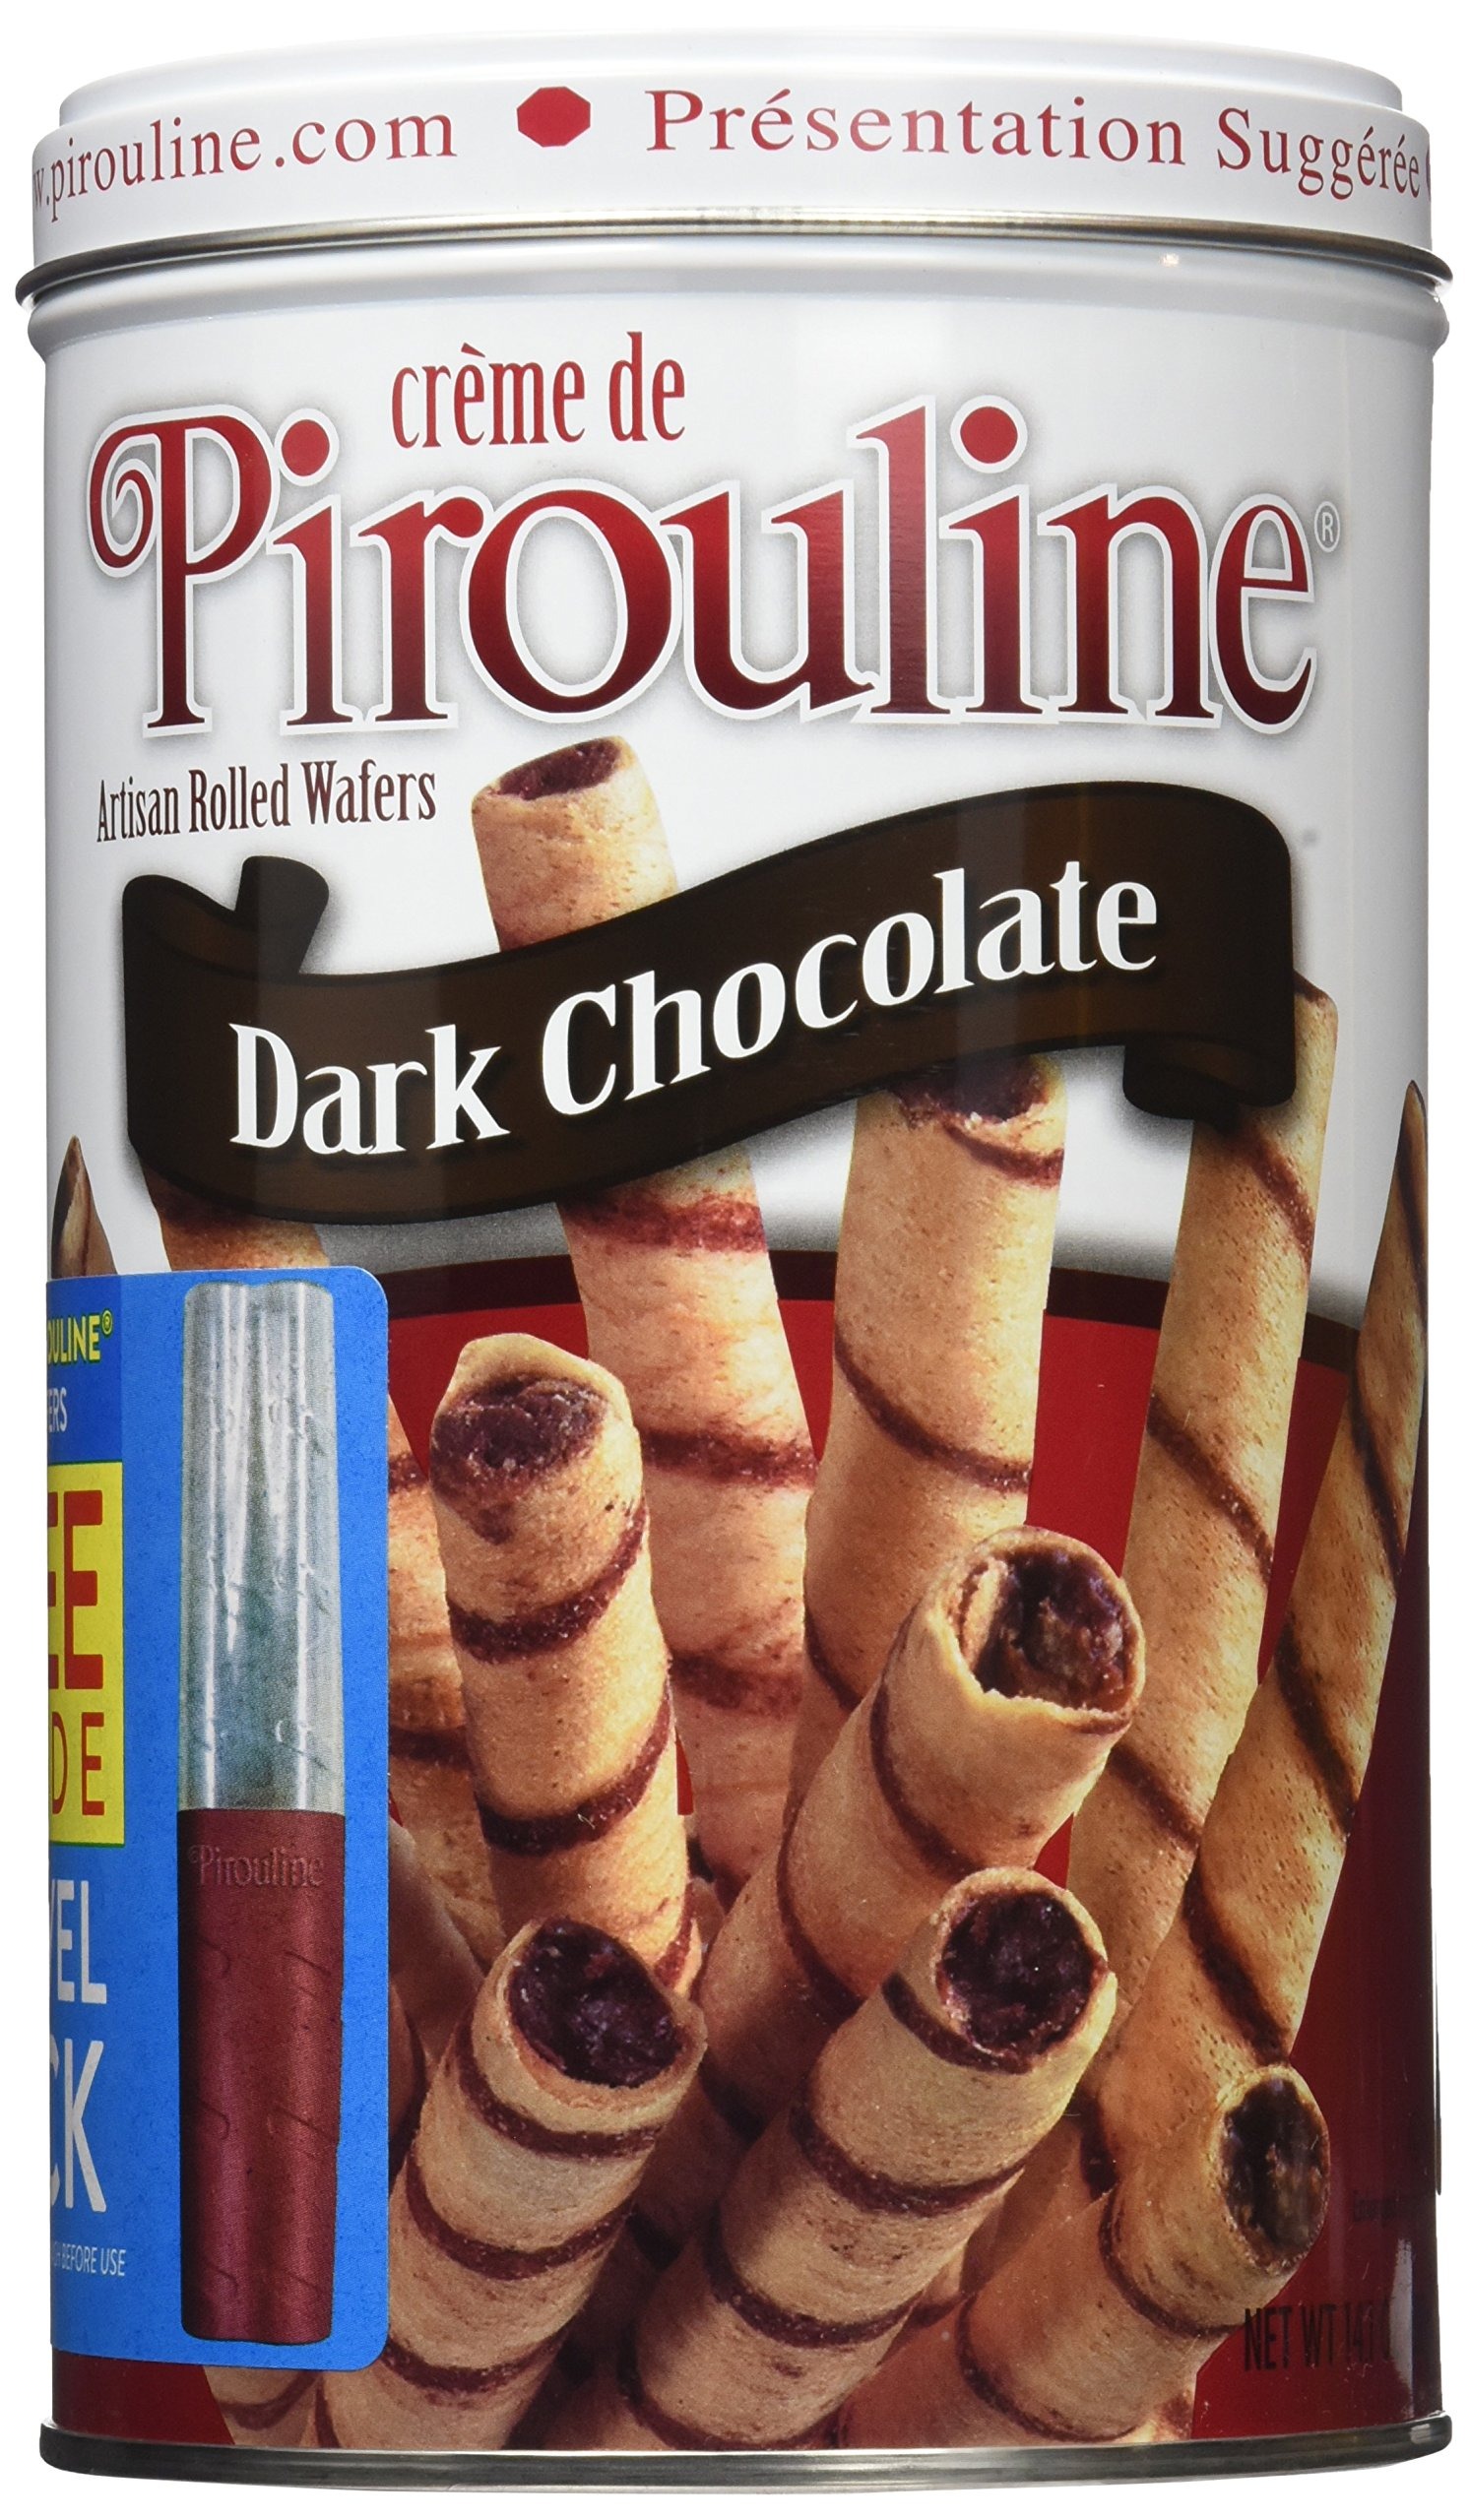
Item Name: DeBeukelaer Creme de Pirouline Dark Chocolate - 14.1 oz
Bullet Point 1: Dark Chocolate Flavor: This creme de pirouline features a rich dark chocolate flavor.
Bullet Point 2: Crispy Wafer Texture: The wafers have a crispy texture that pairs well with the dark chocolate.
Bullet Point 3: 14.1 Ounce Box: This box contains 14.1 ounces of creme de pirouline, perfect for sharing.
Bullet Point 4: Pirouline Brand: This creme de pirouline is made by the Pirouline brand.
Bullet Point 5: Special Occasion Treat: This dark chocolate creme de pirouline makes a great dessert or treat for special occasions like weddings, anniversaries, and birthdays.
Product Description: Piroucrisps are a traditional Belgian speculoos (pronounced spek?u?loose), a caramelized ginger cookie with a hint of cinnamon. Speculoos is a light, flavorful treat that is served with coffee and tea.Features include: -Caramelized ginger cookie-Hint of cinnamon-Flavorful treat that is served with coffee and tea
Value: 14.0
Unit: Ounce

Price: 5.745